Priory of St. Andrews of the Ards

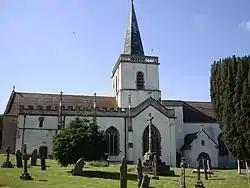
The priory as it appears today

The Priory of St. Andrews of the Ards (Blackabbey) was a Benedictine Abbey in County Down, Ireland. It was founded by John de Courcy as a daughter-house of the alien Benedictine Priory at Stogursey in Somerset, England. As Stogursey Priory was itself a cell of Lonlay-l'Abbaye in Normandy, Blackabbey also became affiliated to that house. In around 1356 the Blackabbey, with all its lands, was effectively dissolved and assigned by Lonlay to Richard FitzRalph, Archbishop of Armagh and his successors, under whom it continued.